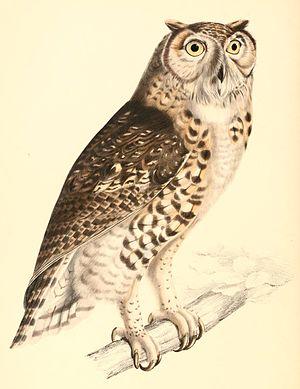
«